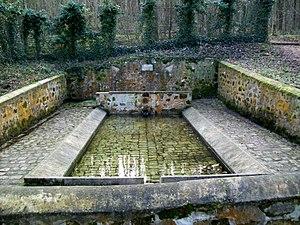
Lavoir de Roquemont ou de la Grande Fontaine à Luzarches (95). Le mur au premier plan n'est pas d'origine: l'espace au milieu était ouvert, et sous les pignons des toits à gauche et à droite, se trouvait des murs avec des portes.
Luzarches est une commune française située dans le département du Val-d'Oise et la région Île-de-France.